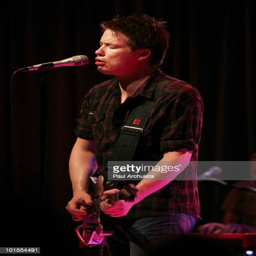
blues artist performs at the presentation of interest